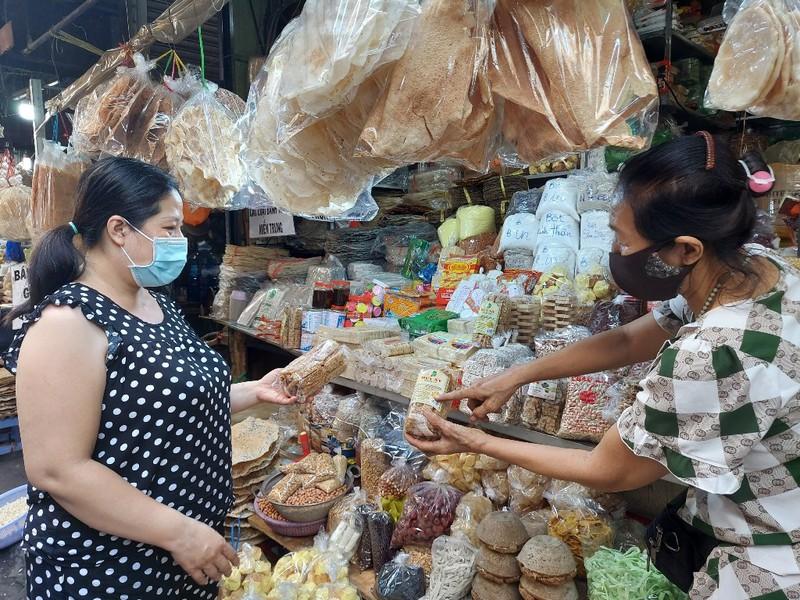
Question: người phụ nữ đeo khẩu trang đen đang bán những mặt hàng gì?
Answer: các mặt hàng thức ăn khô